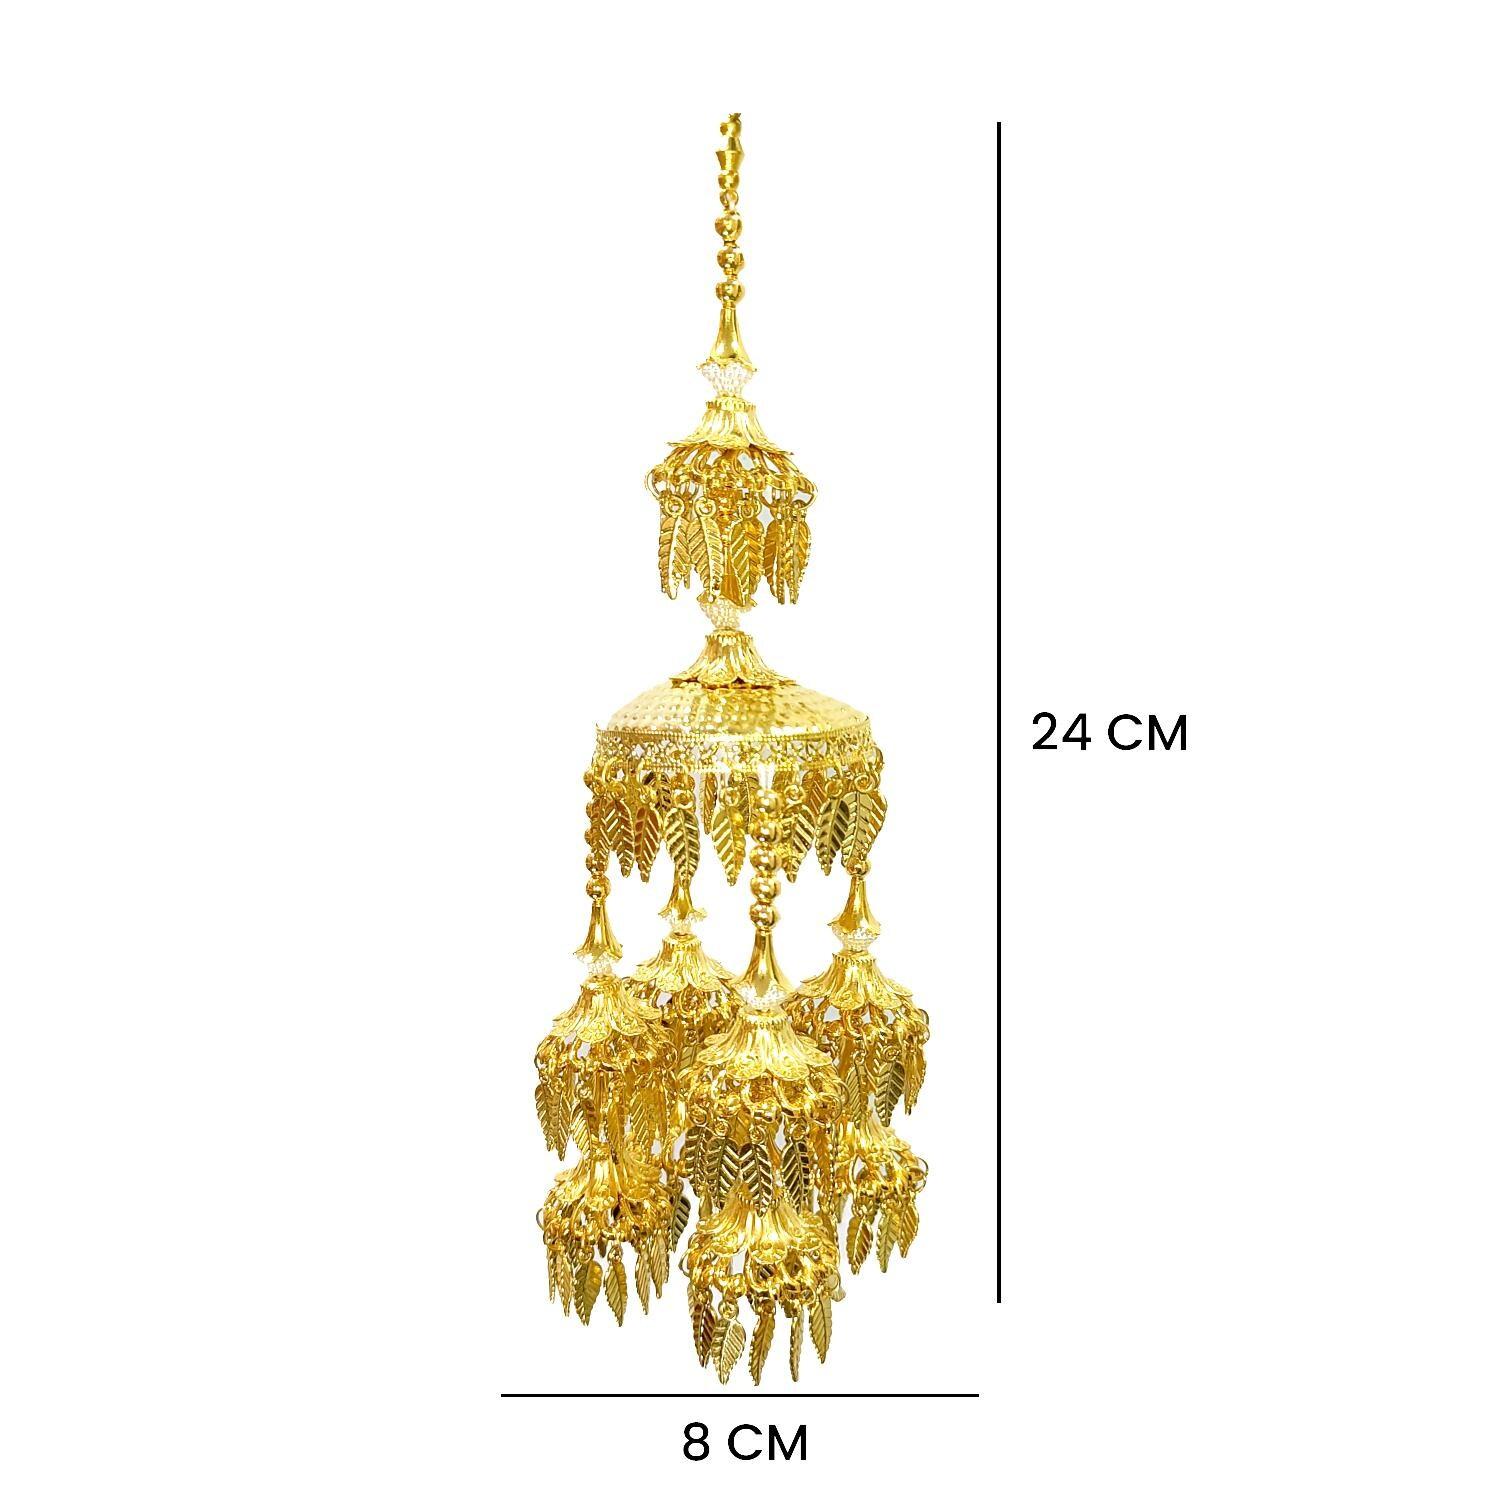
 SBP Fashion Base metal & Plastic Handmade Traditional Wedding Kalira/Kalere/Kaleera/Bridal Hand Hanging Kalira for women, Girl, and bride -kl-2212-15
Type: Bracelets & Bangles
Brand: SBP Fashion
Price: Rs. 436
 Kalira is a traditional accessory worn by Indian brides on their wedding day. It is an umbrella-shaped ornament that hangs from the bangles or chooda of the bride. Kalira symbolizes happiness, prosperity, and good luck for the bride and her new family.SBP Fashion is a brand that specializes in artificial jewellery with stunning designs based on the latest trends. Our kaliras are made of high-quality materials that are durable, well-finished, and comfortable. We have a great team of artisans who make kaliras with intricate details and craftsmanship. Our kaliras come in various styles, colors, and sizes to suit your preference and budget.SBP Fashion is a proud made-in-India brand that delivers its products to customers as soon as possible. We also provide some tips to protect your jewellery from damage and tarnish. You should store your jewellery in a dry and cool place, avoid contact with chemicals, perfumes, and water, and clean your jewellery with a soft cloth after every use.Disclaimer:The colour of item may slightly vary due to photography and light Light In Weight And Easy To Gear Up In Events, Wedding, Functions
Features: It can be worn with Chooda by a bride on her wedding day/ Aniversay or any kind of function.,Care Instructions: Avoid Heat & Chemicals Like Perfume, Deo, Alcohol, Etc., Clean With Dry Cotton Cloth,Light In Weight And Easy To Gear Up In Events,Wedding,Functions,Usage: Punjabi Wedding Bridal Dulhan kalere/Kaleera/Kalera/Bridal Hand Hanging/kaleera Set, admirable gift for women, girls, mother, sister, wife and girlfriend. | ideal for weddings, marriage, engagement, Shadi, anniversary, all occasions & festivals.